Gla1ve

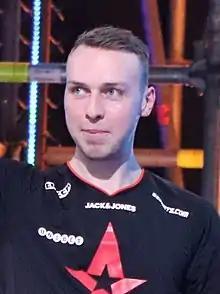
gla1ve during IEM Katowice 2019

Lukas Egholm Rossander (born 7 June 1995), better known as gla1ve, is a Danish professional "Counter-Strike 2" player for ENCE. Considered one of the best captains in "", he became the first (along with three of his teammates) to win 4 majors in CS:GO, and to win 3 majors consecutively.